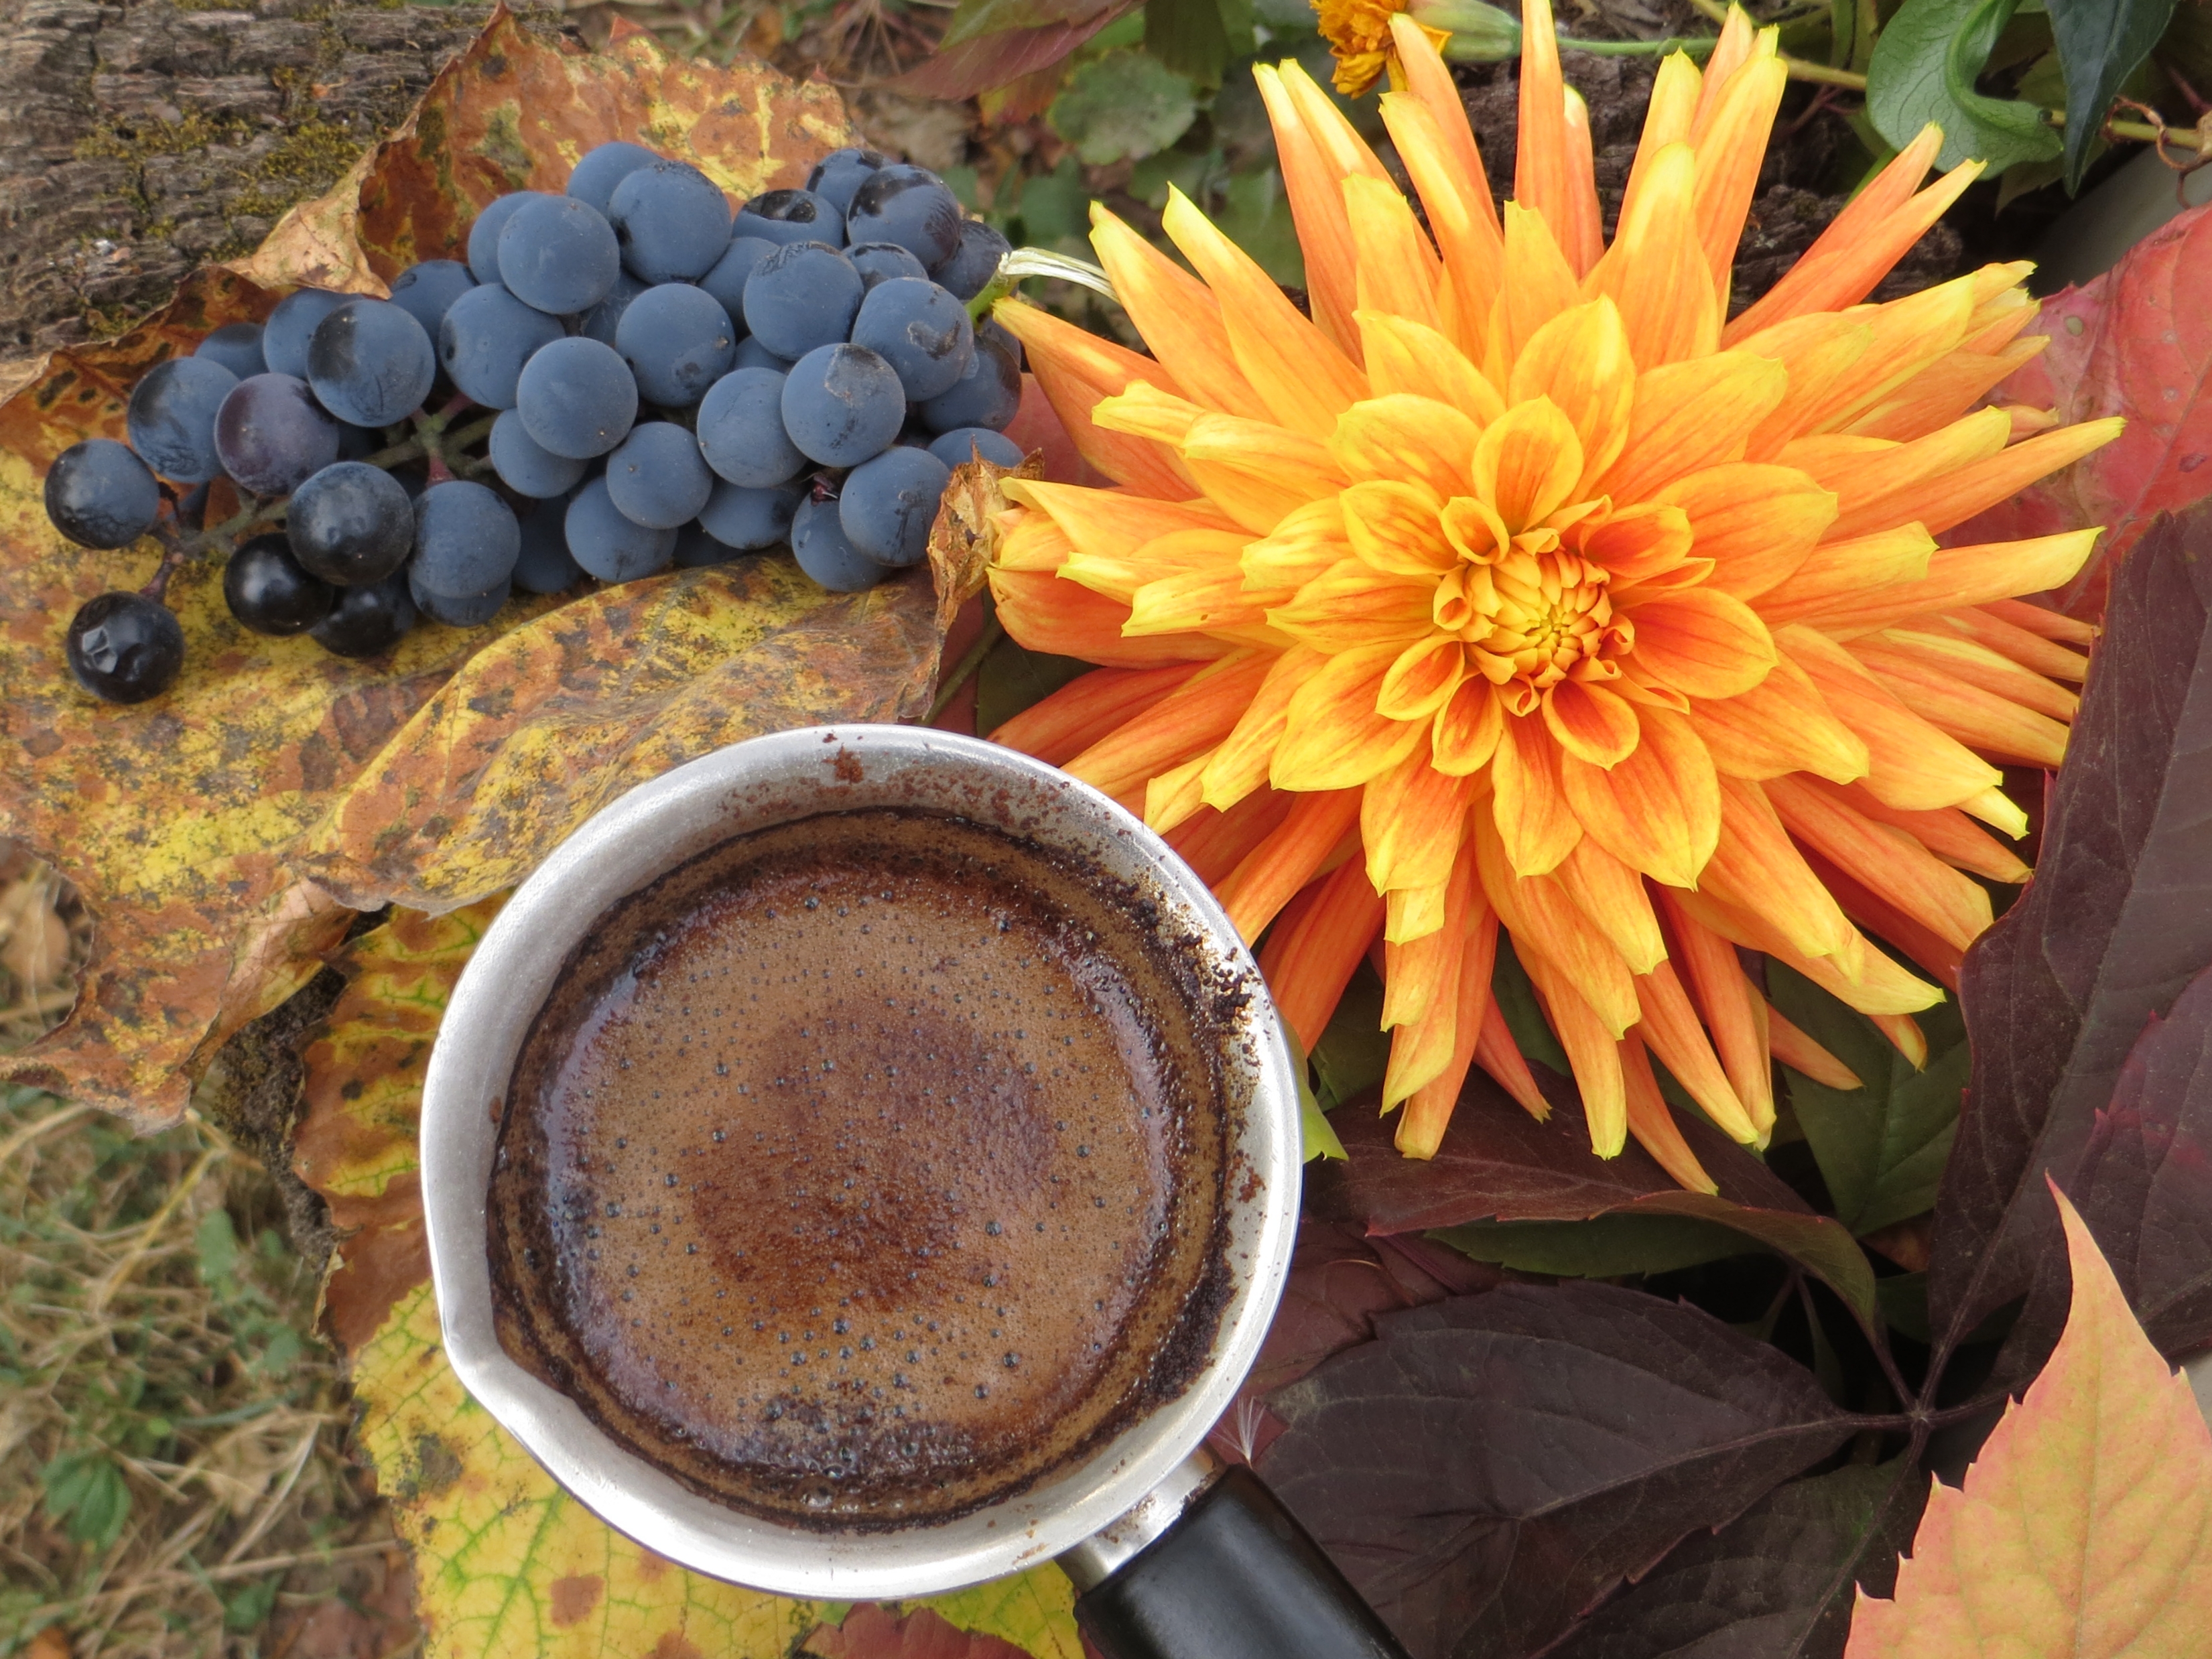
coffee, mug, outside, grapes, flower, orange, autumn, leaves, colours, colors, cozy, cold, warm, aroma, aromatic, inspiration, wet, turkish coffee, foam, red, blue, brown, petals, floral, photography, coffee art, plant, flowerpot, leaf, tableware, petal, cup, water, wood, ingredient, serveware, drinkware, annual plant, landscape, grass, houseplant, flowering plant, artificial flower, electric blue, cut flowers, fruit, flower arranging, soil, daisy family, herb, trunk, glass, garden, floral design, pebble, dandelion coffee, blueberry, sunflower, still life, floristry, pollen, peach, still life photography, pottery, drink, vase, rock, asterales, water lily, coffee cup, vitis, earthenware